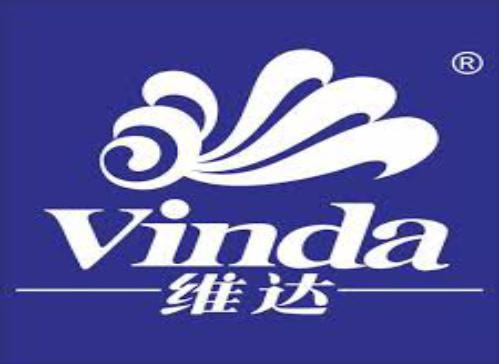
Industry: Necessities